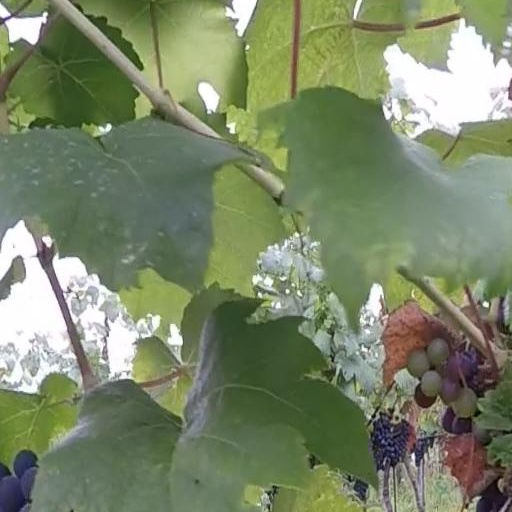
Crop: grape